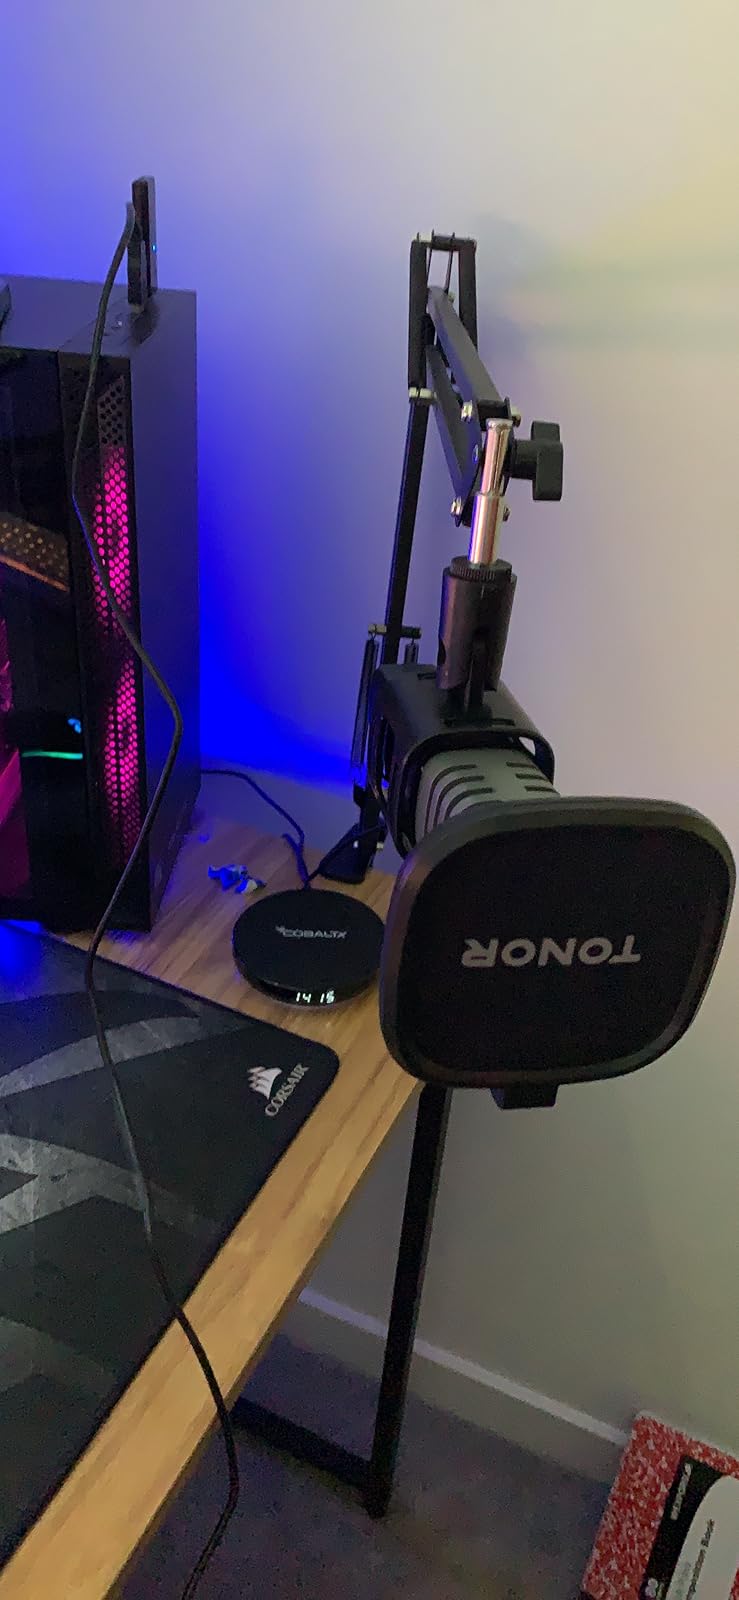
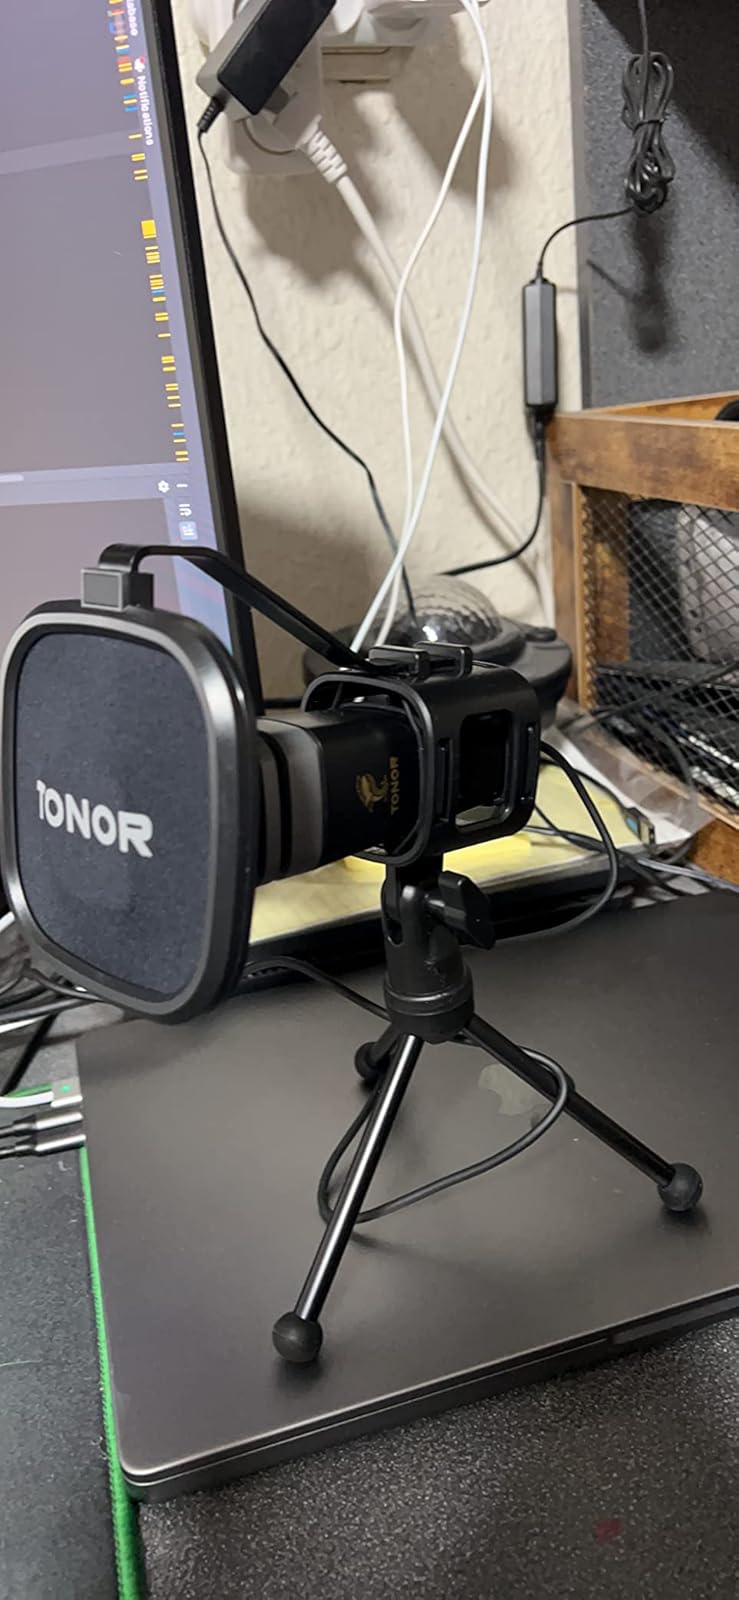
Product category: microphone
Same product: yes